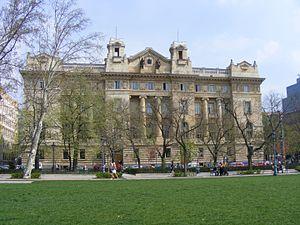
Szabadság tér est une place de Budapest, située dans le quartier de Lipótváros, à proximité de Kossuth Lajos tér. On y trouve notamment le Mémorial soviétique et l'ancien Palais de la Bourse.